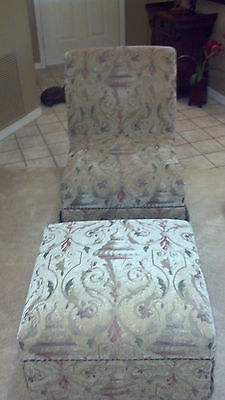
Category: chair